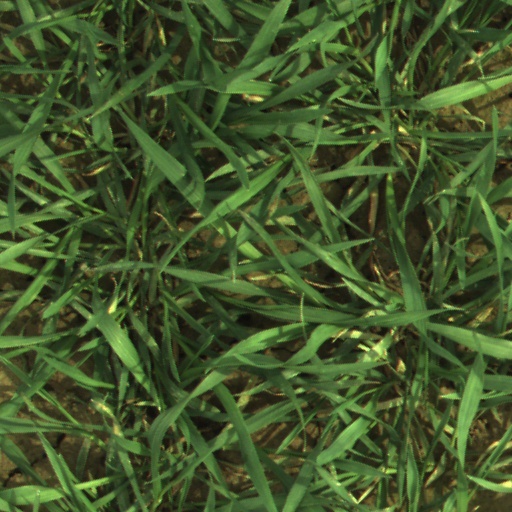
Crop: wheat